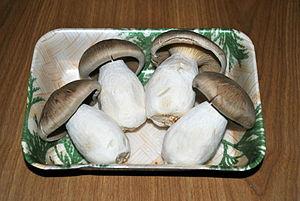
Shimeji [prononcé shimé-dji] est le nom japonais natif pour désigner: